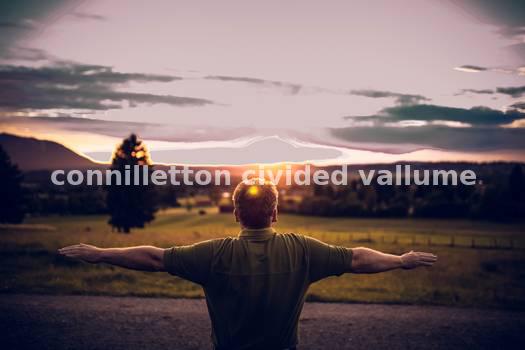
Label: Watermark